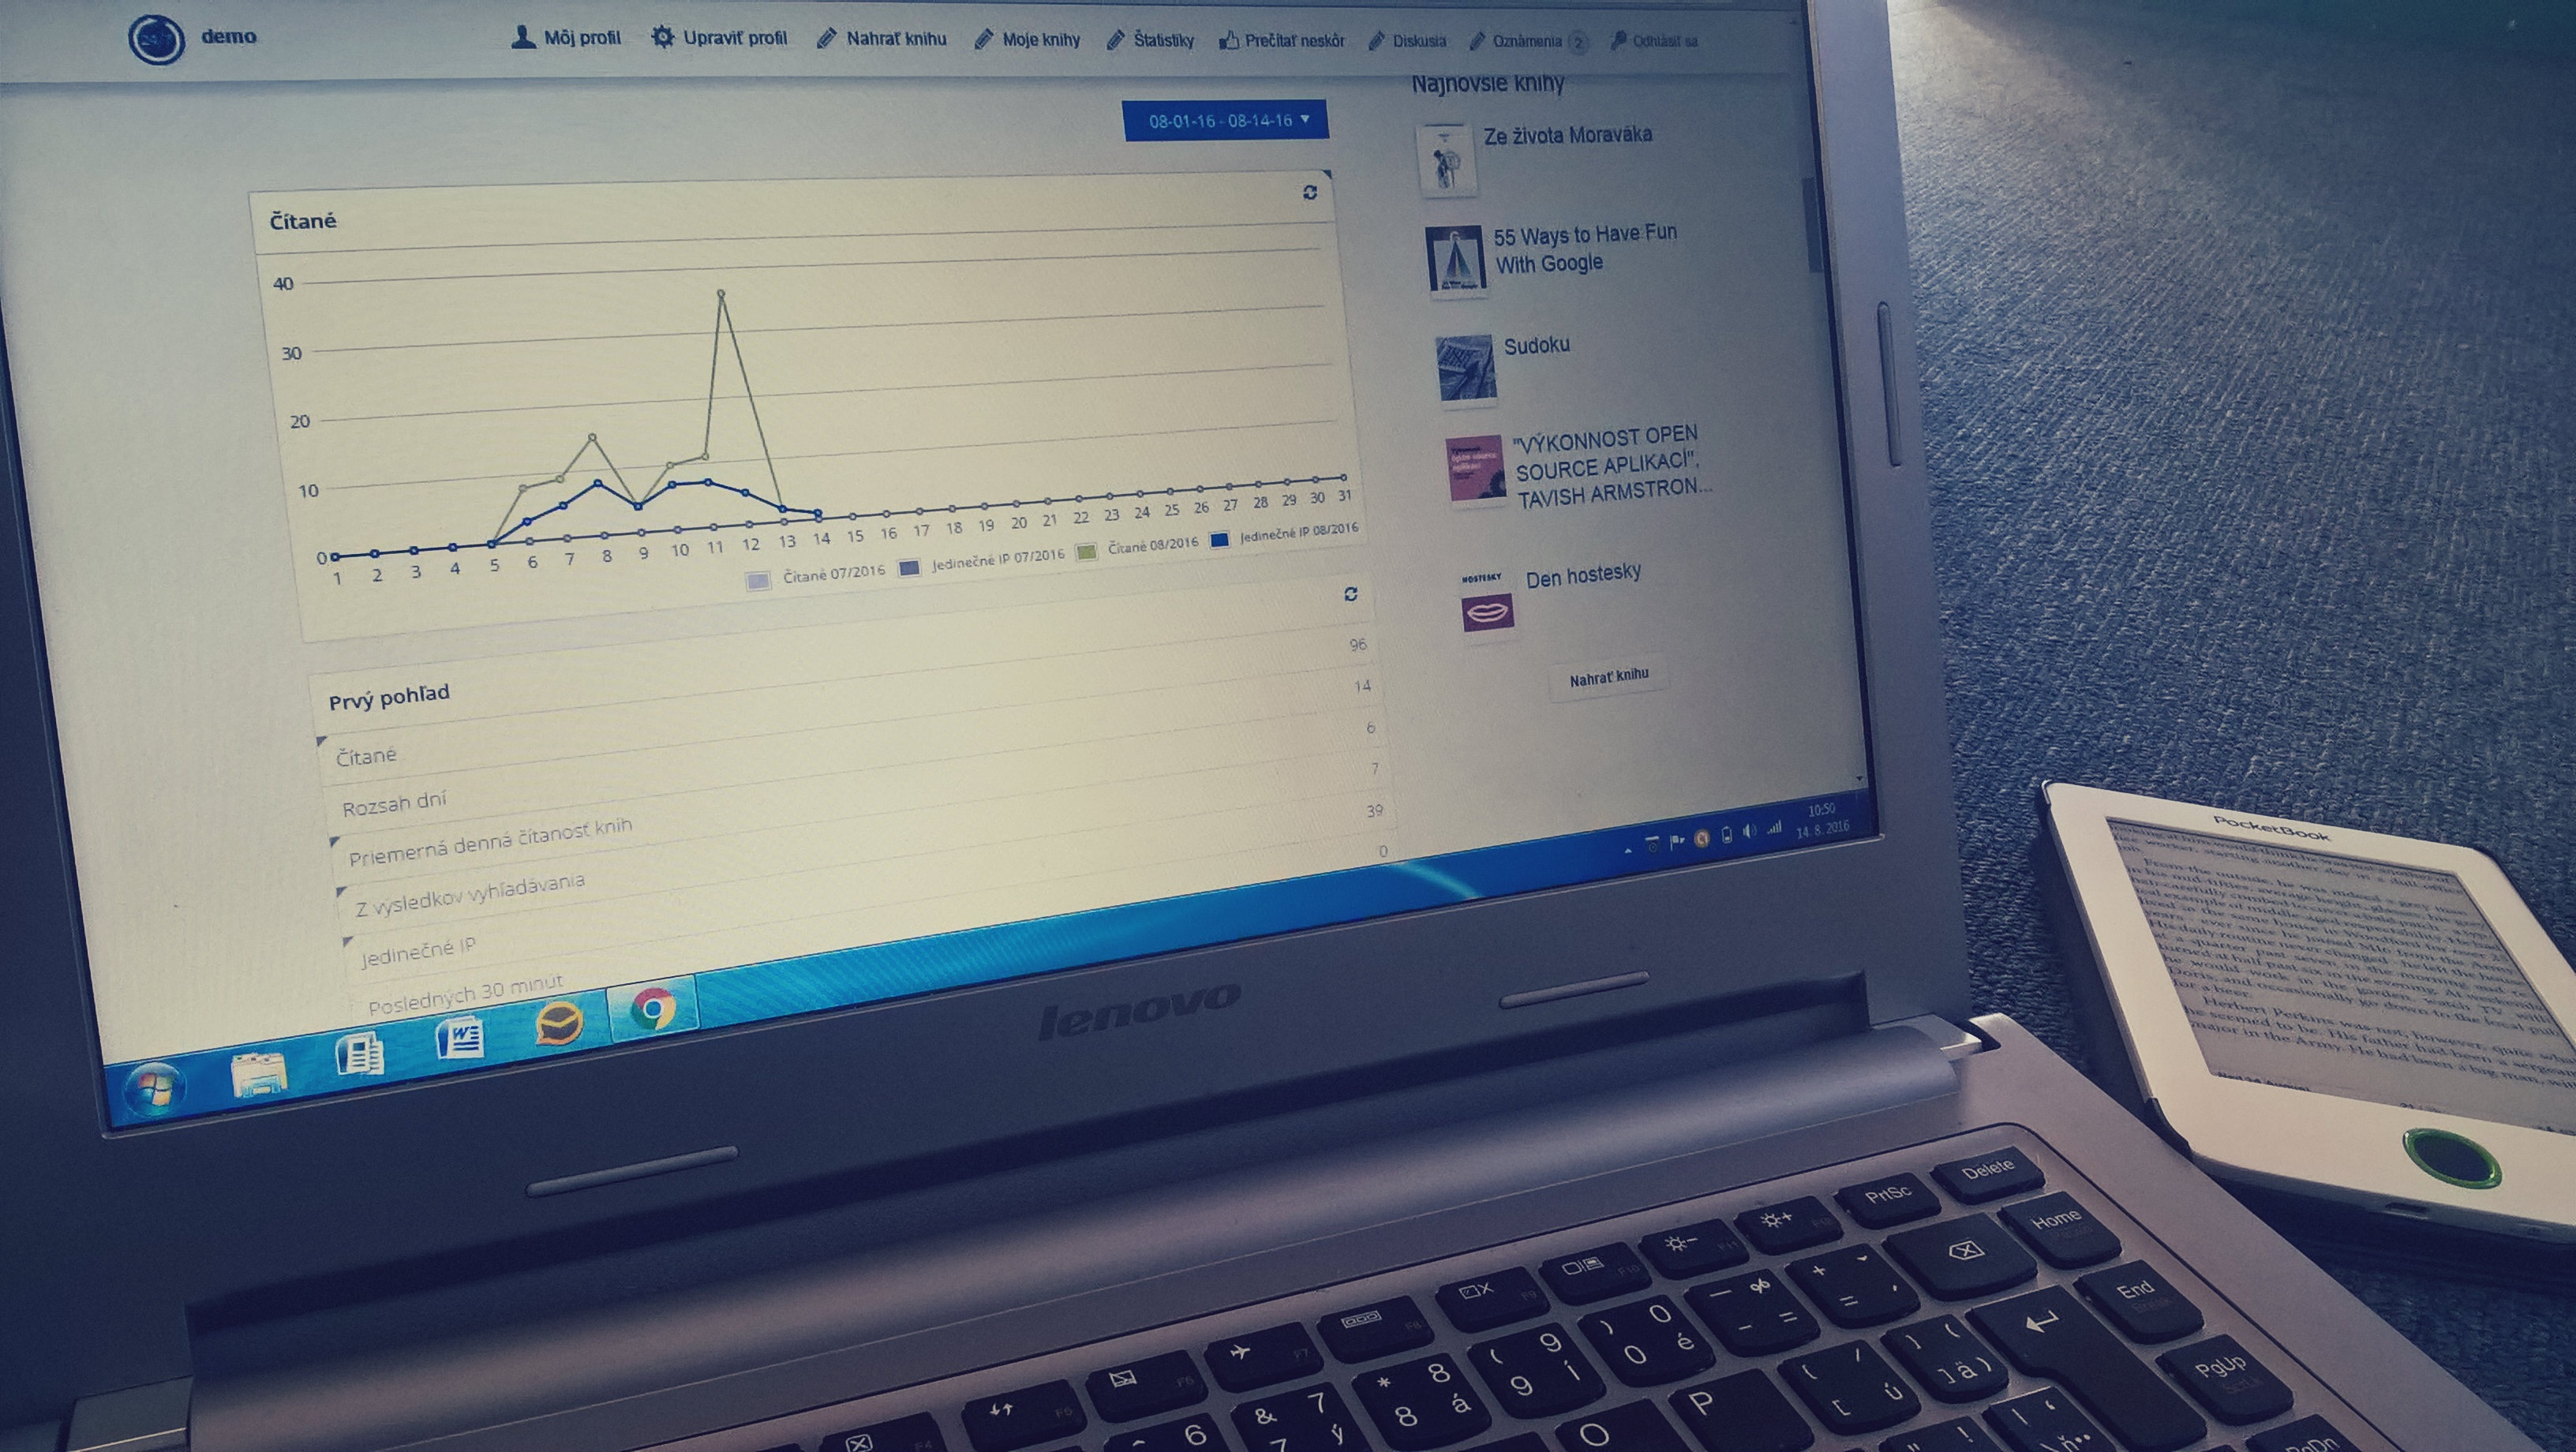
laptop, technology, books, document, multimedia, screenshot, statistics, e book reader, netbook, personal computer, electronic device, computer hardware, computer program